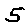
Label: 5